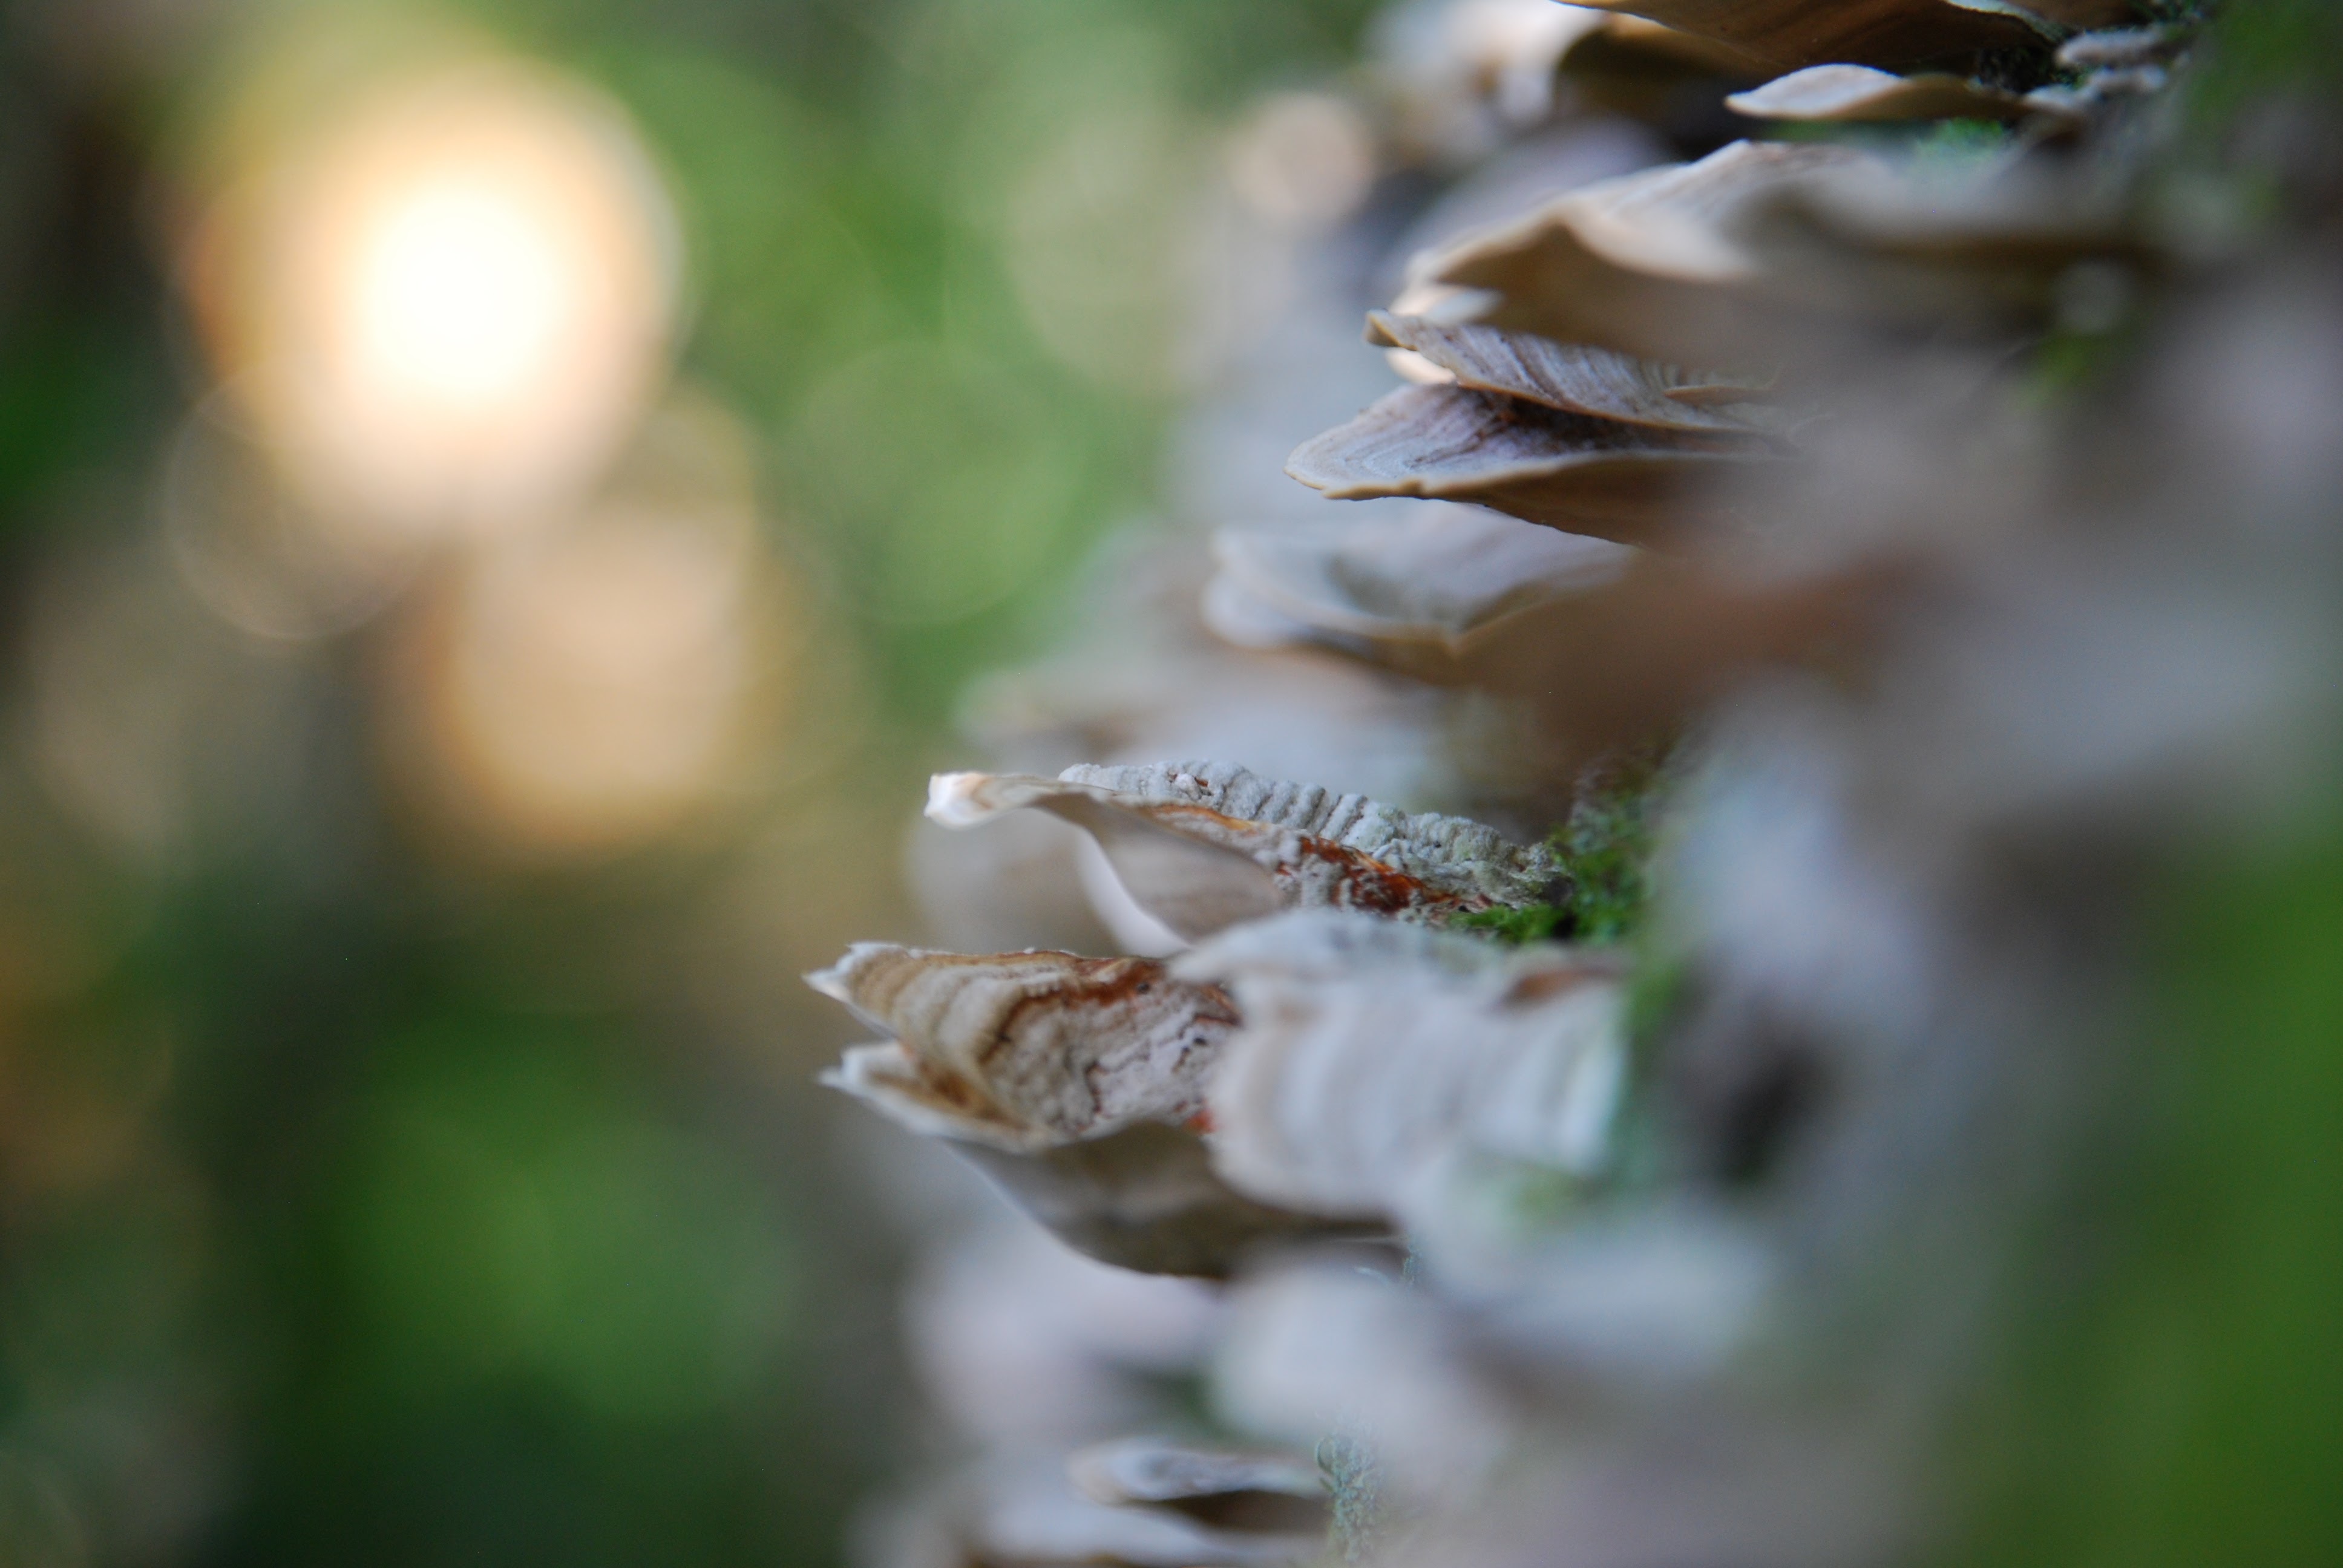
tree, nature, grass, branch, blossom, plant, photography, sunlight, leaf, flower, green, autumn, botany, flora, season, fauna, wildflower, close up, macro photography